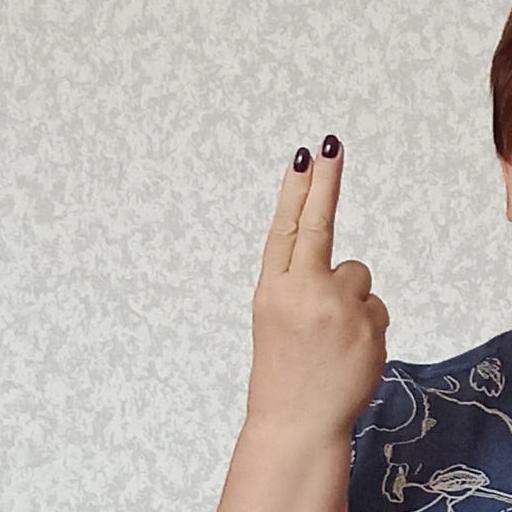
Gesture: two_up_inverted